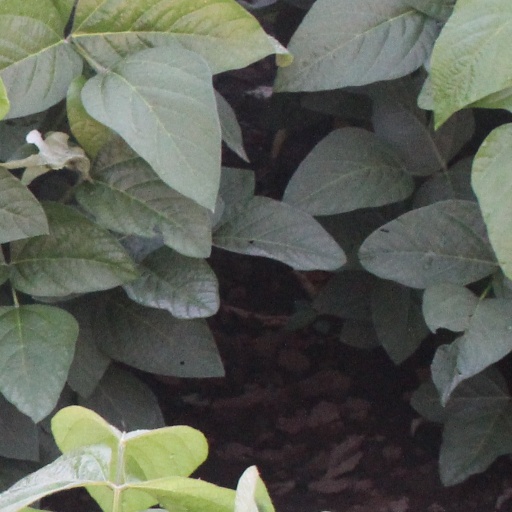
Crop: soybean